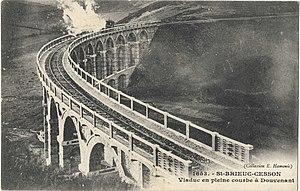
Viaduc en courbe de Douvenant, près de Saint-Brieuc. Collection E.Hamonic.
Le viaduc de Douvenant est un viaduc à voûtes construit entre 1903 et 1905 par Louis Harel de La Noë pour les Chemins de Fer des Côtes-du-Nord. Il est situé entre les communes de Saint-Brieuc et Langueux. Il était utilisé par les lignes Saint-Brieuc - Moncontour et Saint-Brieuc - Saint-Briac.